Huddersfield railway station

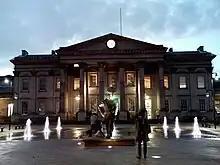
Huddersfield railway station at night, with the statue of Harold Wilson in front (November 2009)

Designed by the architect James Pigott Pritchett and built by the firm of Joseph Kaye in 1846–50 using the neo-classical style, the station is well known in architectural circles for its classical-style facade, with a portico of the Corinthian order, consisting of six columns in width and two in depth, which dominates St George's Square. It faces out towards Lion Buildings. It is a Grade I listed building. In the 1880s, the station was extended with the installation of an island platform with an overall roof. The roof partially collapsed on 10 August 1885, killing four people.